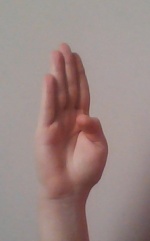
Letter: kaaf